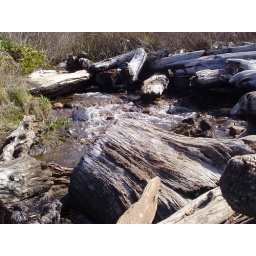
Water courses under and around these tree limbs to reach the sand and then the ocean